José Maria Yermo

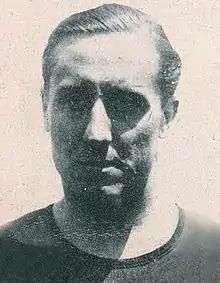
José María Yermo in 1927

José María Yermo Solaegui (21 June 1903 – 21 October 1960) was a Spanish athlete who participated in football, cycling and athletics during the 1920s and 1930s. He was born in Getxo.